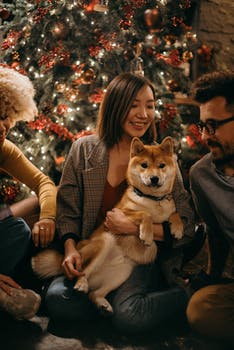
Label: No Watermark